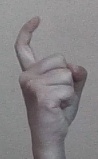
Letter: ra